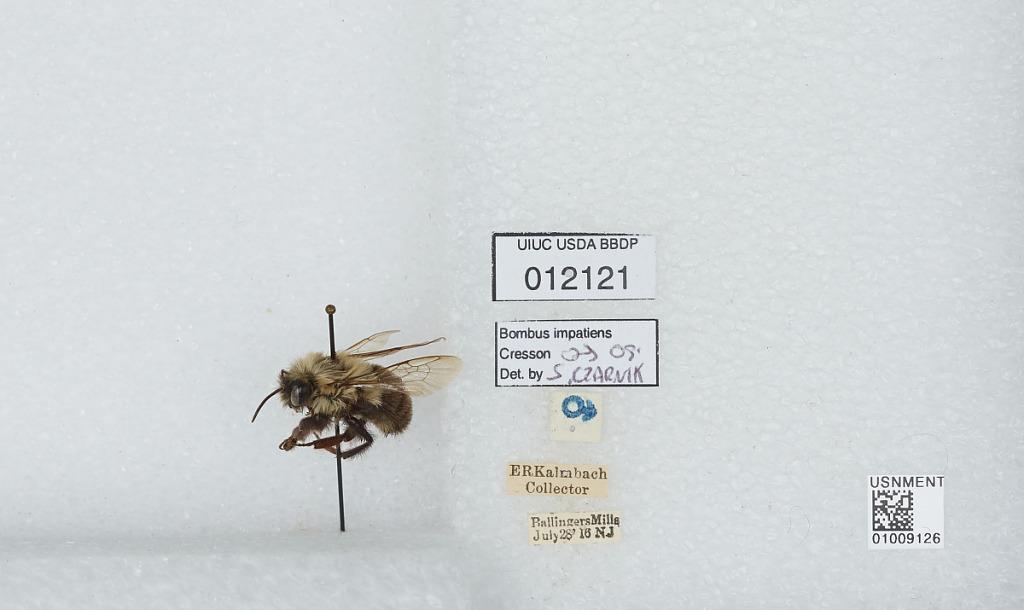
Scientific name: Bombus (Pyrobombus) impatiens Cresson
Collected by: E. Kalmbach
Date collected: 1916-7-28
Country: United States
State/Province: New Jersey
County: Salem
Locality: Ballingers Mill
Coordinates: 39.5783, -75.27
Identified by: Czarnik, S.